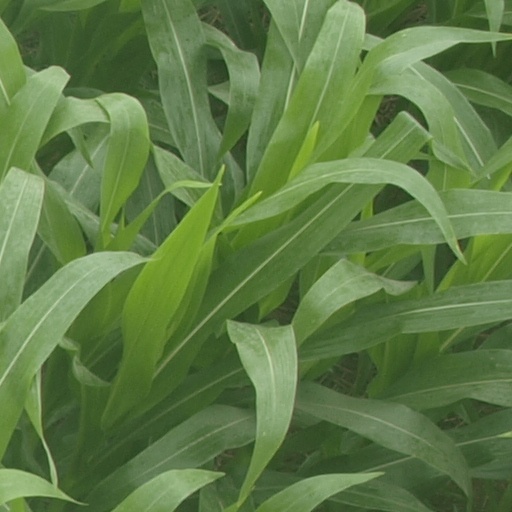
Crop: maize; corn